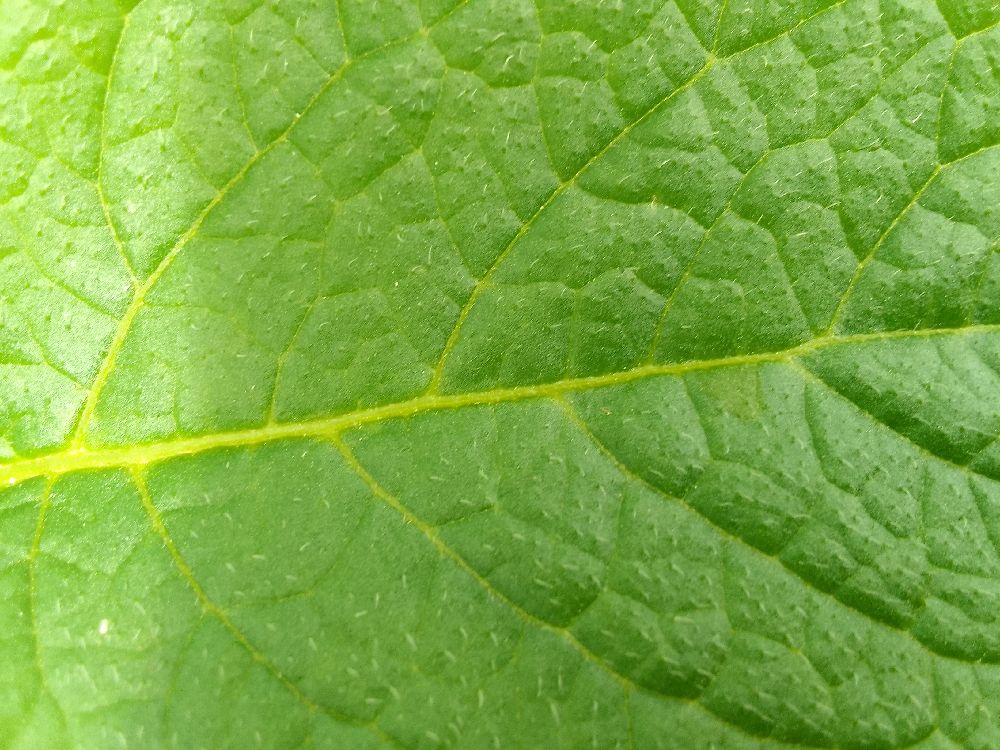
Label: Healthy